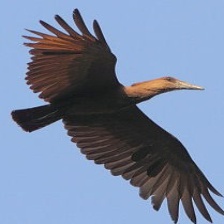
Species: HAMERKOP
Scientific name: SCOPUS UMBRETTA